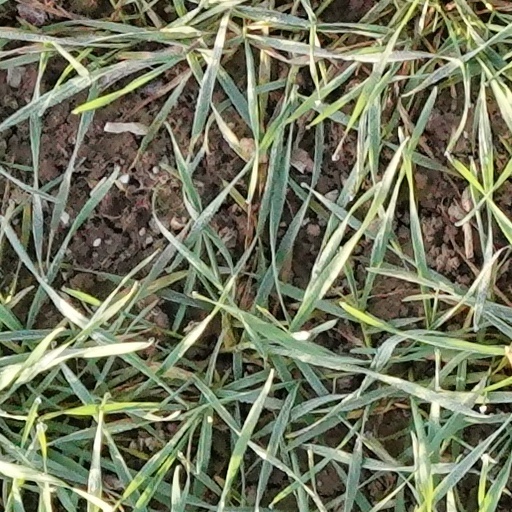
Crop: wheat